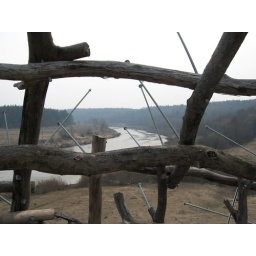
View to the Ugra river from the wooden light-house in the Nikola-Lenivets village, Kaluga region, Russia